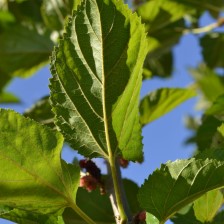
Variety: ChiangMaiBuriram60